Clare Melford

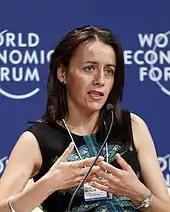
Clare Melford at the World Economic Forum Annual Meeting of the New Champions in 2012

Clare Melford was the CEO of the International Business Leaders Forum from November 2010 until she stepped down in November 2012.